G.I. Joe: Sigma 6

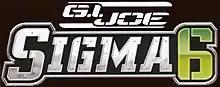
G.I. Joe: Sigma 6 Logo

G.I. Joe: Sigma 6 is a line of military-themed action figures and toys produced by Hasbro, re-imagining the characters of the 1980s toyline, "".